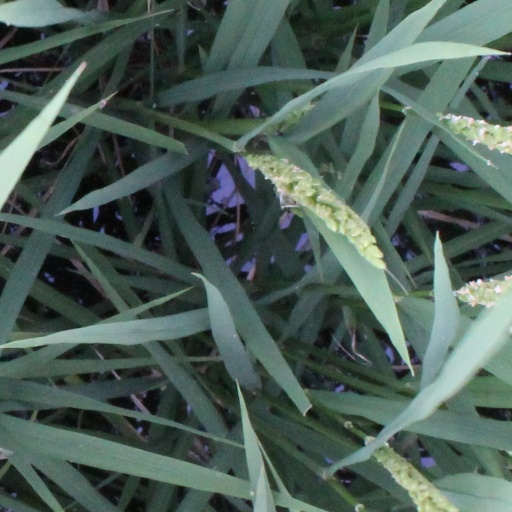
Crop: rice